Gérard Raulet

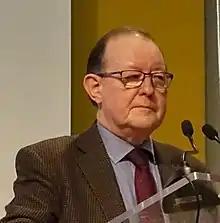
Raulet in 2018

Gérard Raulet (born 9 August 1949) is a French philosopher, Germanist, and translator, specializing primarily in the thought of Herbert Marcuse and Ernst Bloch. He is a professor emeritus of German History and Thought at the Paris-Sorbonne University.